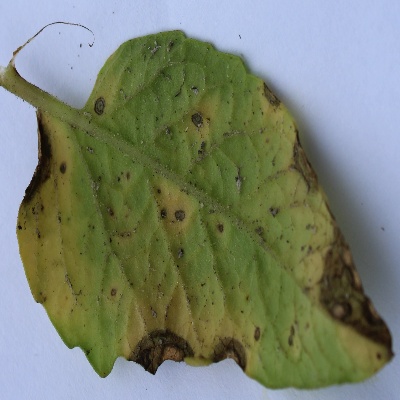
Crop: Tomato
Condition: septoria leaf spot